Indian Institute of Horticultural Research

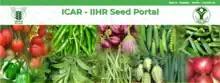
ICAR IIHR Seed Portal

The institute makes its seeds and planting materials through its exclusive ICAR-IIHR Seed Portal for public. It has also integrated with SBI YONO app.